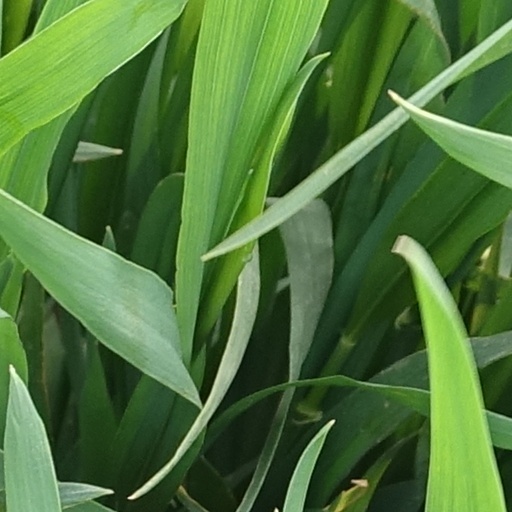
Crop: wheat